Koroglaš Monastery

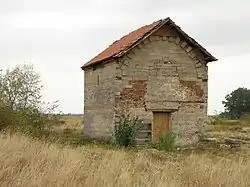
Koroglaš monastery

The Koroglaš Monastery is an abandoned 14th century Serbian Orthodox monastery in the village of Miloševo, Negotin, Serbia, thought to have been founded by Serbian king Stefan Milutin of the Nemanjić dynasty or by Mircea I of Wallachia. Legend says that King of Prilep Prince Marko was buried here after returning from the Battle of Rovine against Mircea I of Wallachia in 1395. The same legend mentioned that Mircea the Elder of Wallachia erected the monastery in memory of Christians killed in the battle of Rovine and in memory of Marko A medieval necropolis of the monastery is partly excavated.